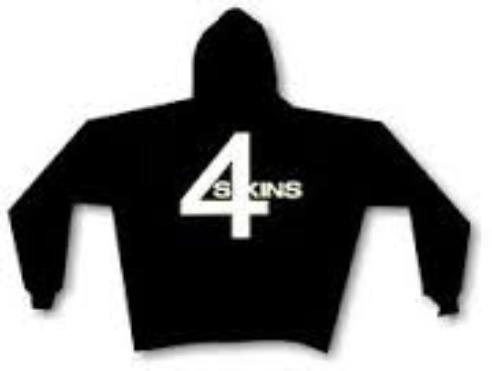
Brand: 4Skins
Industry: Clothes